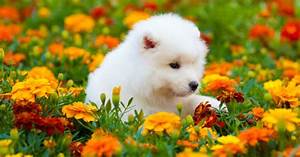
Label: dog